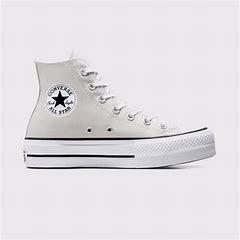
Brand: Converse
Model: Chuck Taylor All Star